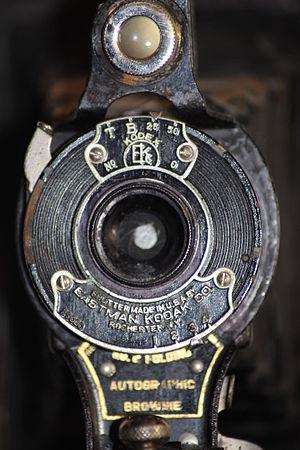
La photographie est l'ensemble des techniques, des procédés et des matériels qui permettent d'enregistrer ce que l'on a imaginé visuellement et/ou à la suite d'un stimulus visuel.